Brontosaurus

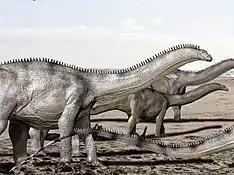
Restoration of a "B. excelsus" group

When "Brontosaurus" was described in 1879, the widespread notion in the scientific community was that sauropods were semi-aquatic, lethargic reptiles that were inactive. In Othniel Marsh's publication "The Dinosaurs of North America", he described the dinosaur as "more or less amphibious, and its food was probably aquatic plants or other succulent vegetation". This is unsupported by fossil evidence. Instead, sauropods were active and had adaptations for dwelling on land. Marsh also noted the animal's supposed lack of intellect based on the small braincase of the Felch Quarry skull and slender neural cord. Recent research has found signs of intelligence in dinosaurs, akin to modern birds, though sauropods had relatively small brains.